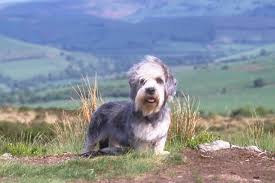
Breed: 211-n000052-Dandie_Dinmont